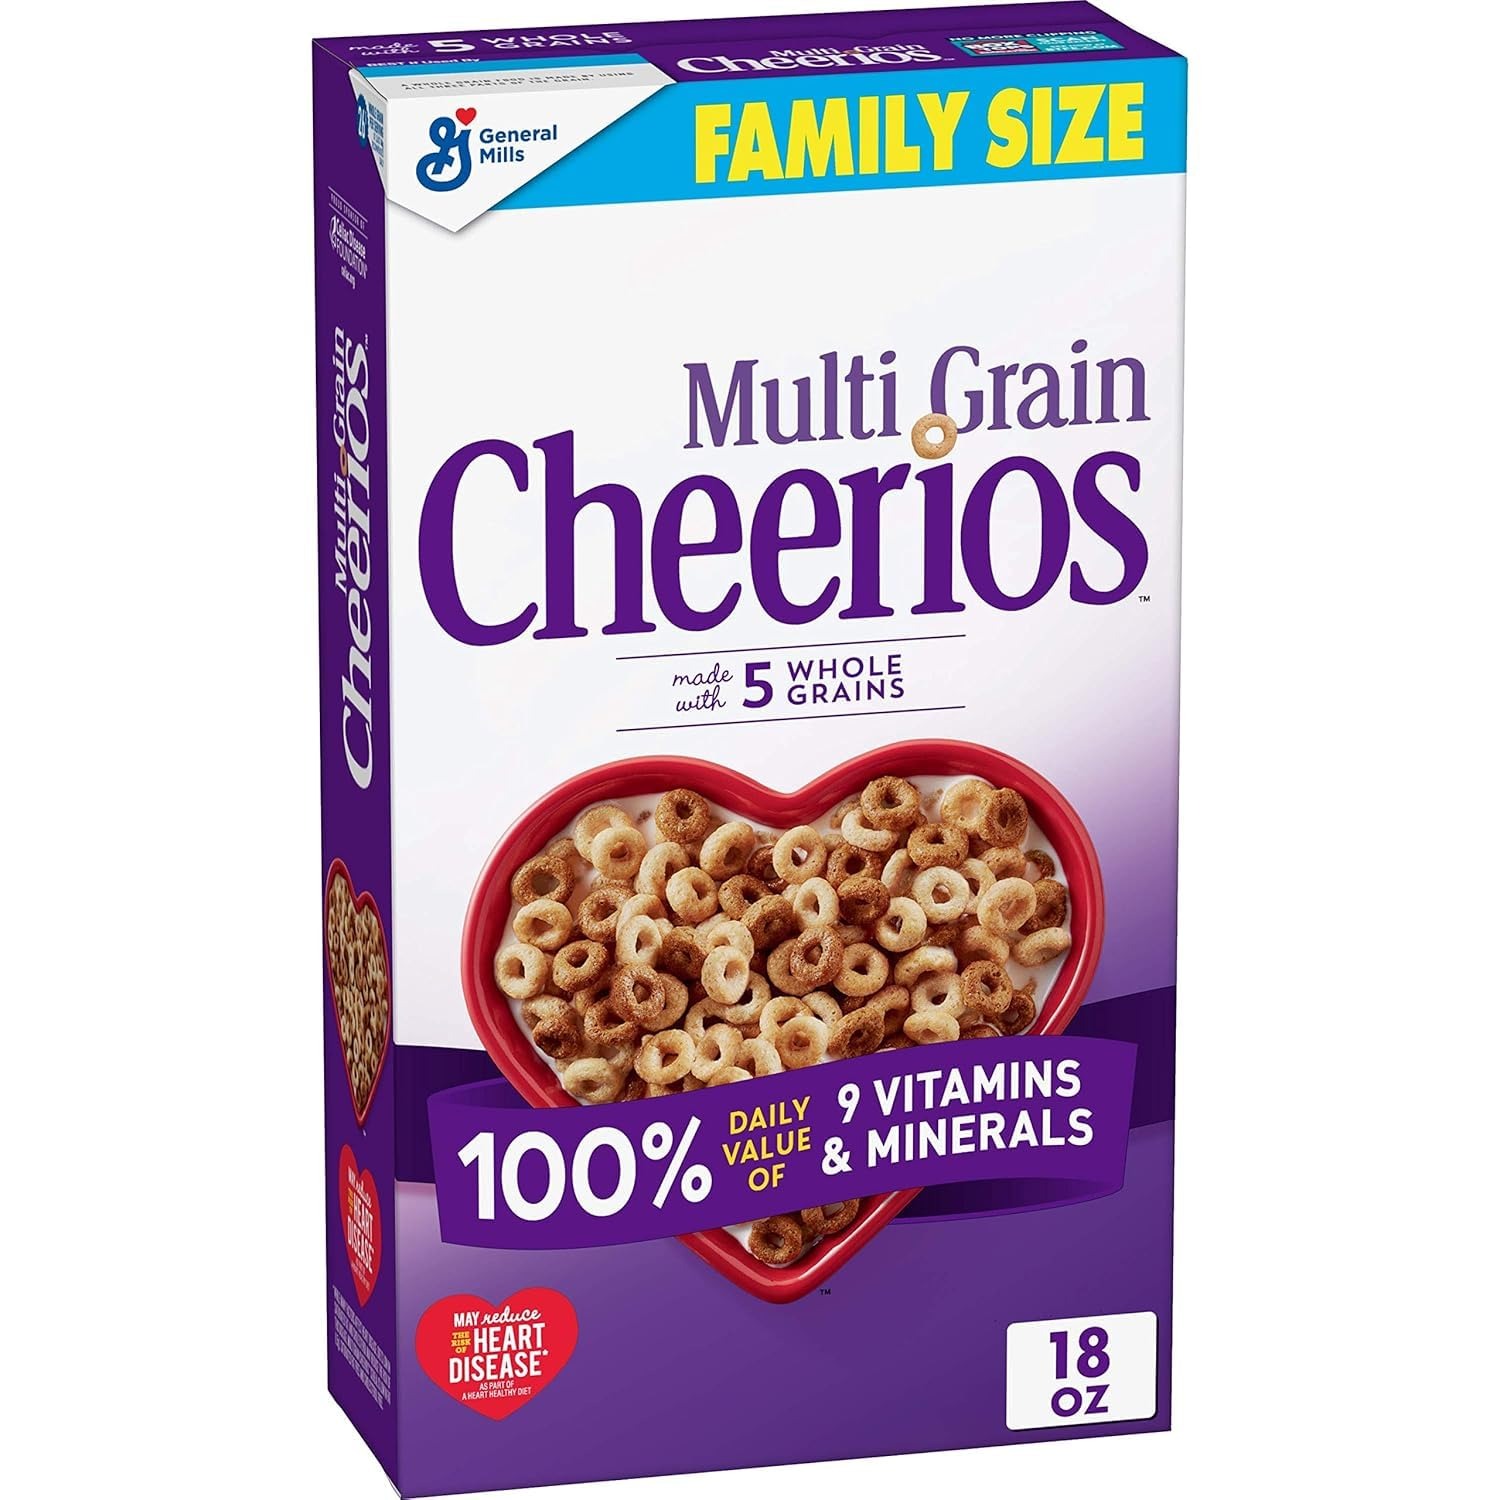
Item Name: Cheerios Multi Grain, Breakfast Cereal, Gluten Free, Whole Grain Oats, 18 oz (Pack of 8)
Bullet Point 1: HEART HEALTHY BREAKFAST CEREAL: While many factors affect heart disease, diets low in saturated fat & cholesterol may reduce the risk of this disease. Multi Grain Cheerios is low in fat (1.5g), saturated fat free & cholesterol free
Bullet Point 2: SNACK ON THE GO: These lightly sweetened Os are great with milk for a quick breakfast or by the handful for an easy snack
Bullet Point 3: 100% DAILY VAUE OF 9 VITAMINS & MINERALS in this slightly sweetened cereal that contain 19 grams of whole grains per serving of the 48 grams recommended daily.
Bullet Point 4: GLUTEN FREE: Gluten Free and simply made with no artificial flavors or colors; Kosher Pareve
Bullet Point 5: INCLUDES ONE 18oz BOX of Multi Grain Cheerios (Pack of 8)
Value: 144.0
Unit: Ounce

Price: 5.99